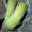
Label: caterpillar